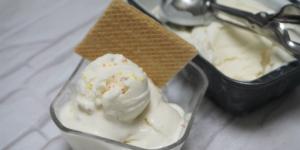
helado de coco